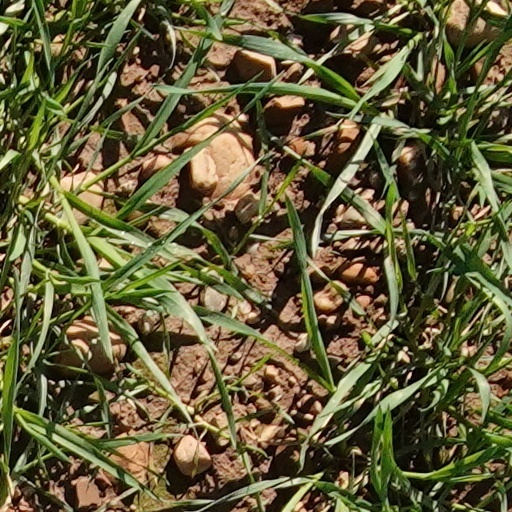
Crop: wheat